Kaneka Corporation

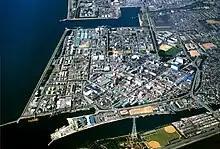
Aerial view of Kanaka's Takasago plant

In 2010, the company developed new thermally conductive plastics with electric insulating properties, and the first dual UV/moisture-curing adhesive, together with ChemTech. In the same year, the company formed a capital alliance with the Belgian biotechnology company Eurogentec. In 2011, the company developed the first completely bio-based polymer with soft and heat-resistant properties, as well as a new thermosetting imide resin for a carbon-fiber-reinforced composite material with high heat resistance. In 2012, the company established Kaneka Asia Co., Ltd., an Asia regional umbrella hub based in Shanghai, China, as well as the Kaneka Americas Holding, Inc., an America regional umbrella hub based in Texas, United States. In 2013, the company established Kaneka South America Representative Ltd. and Kaneka Foods Indonesia. In the same year the company founded Kaneka US Material Research Center Facility, in partnership with Texas A&M University.